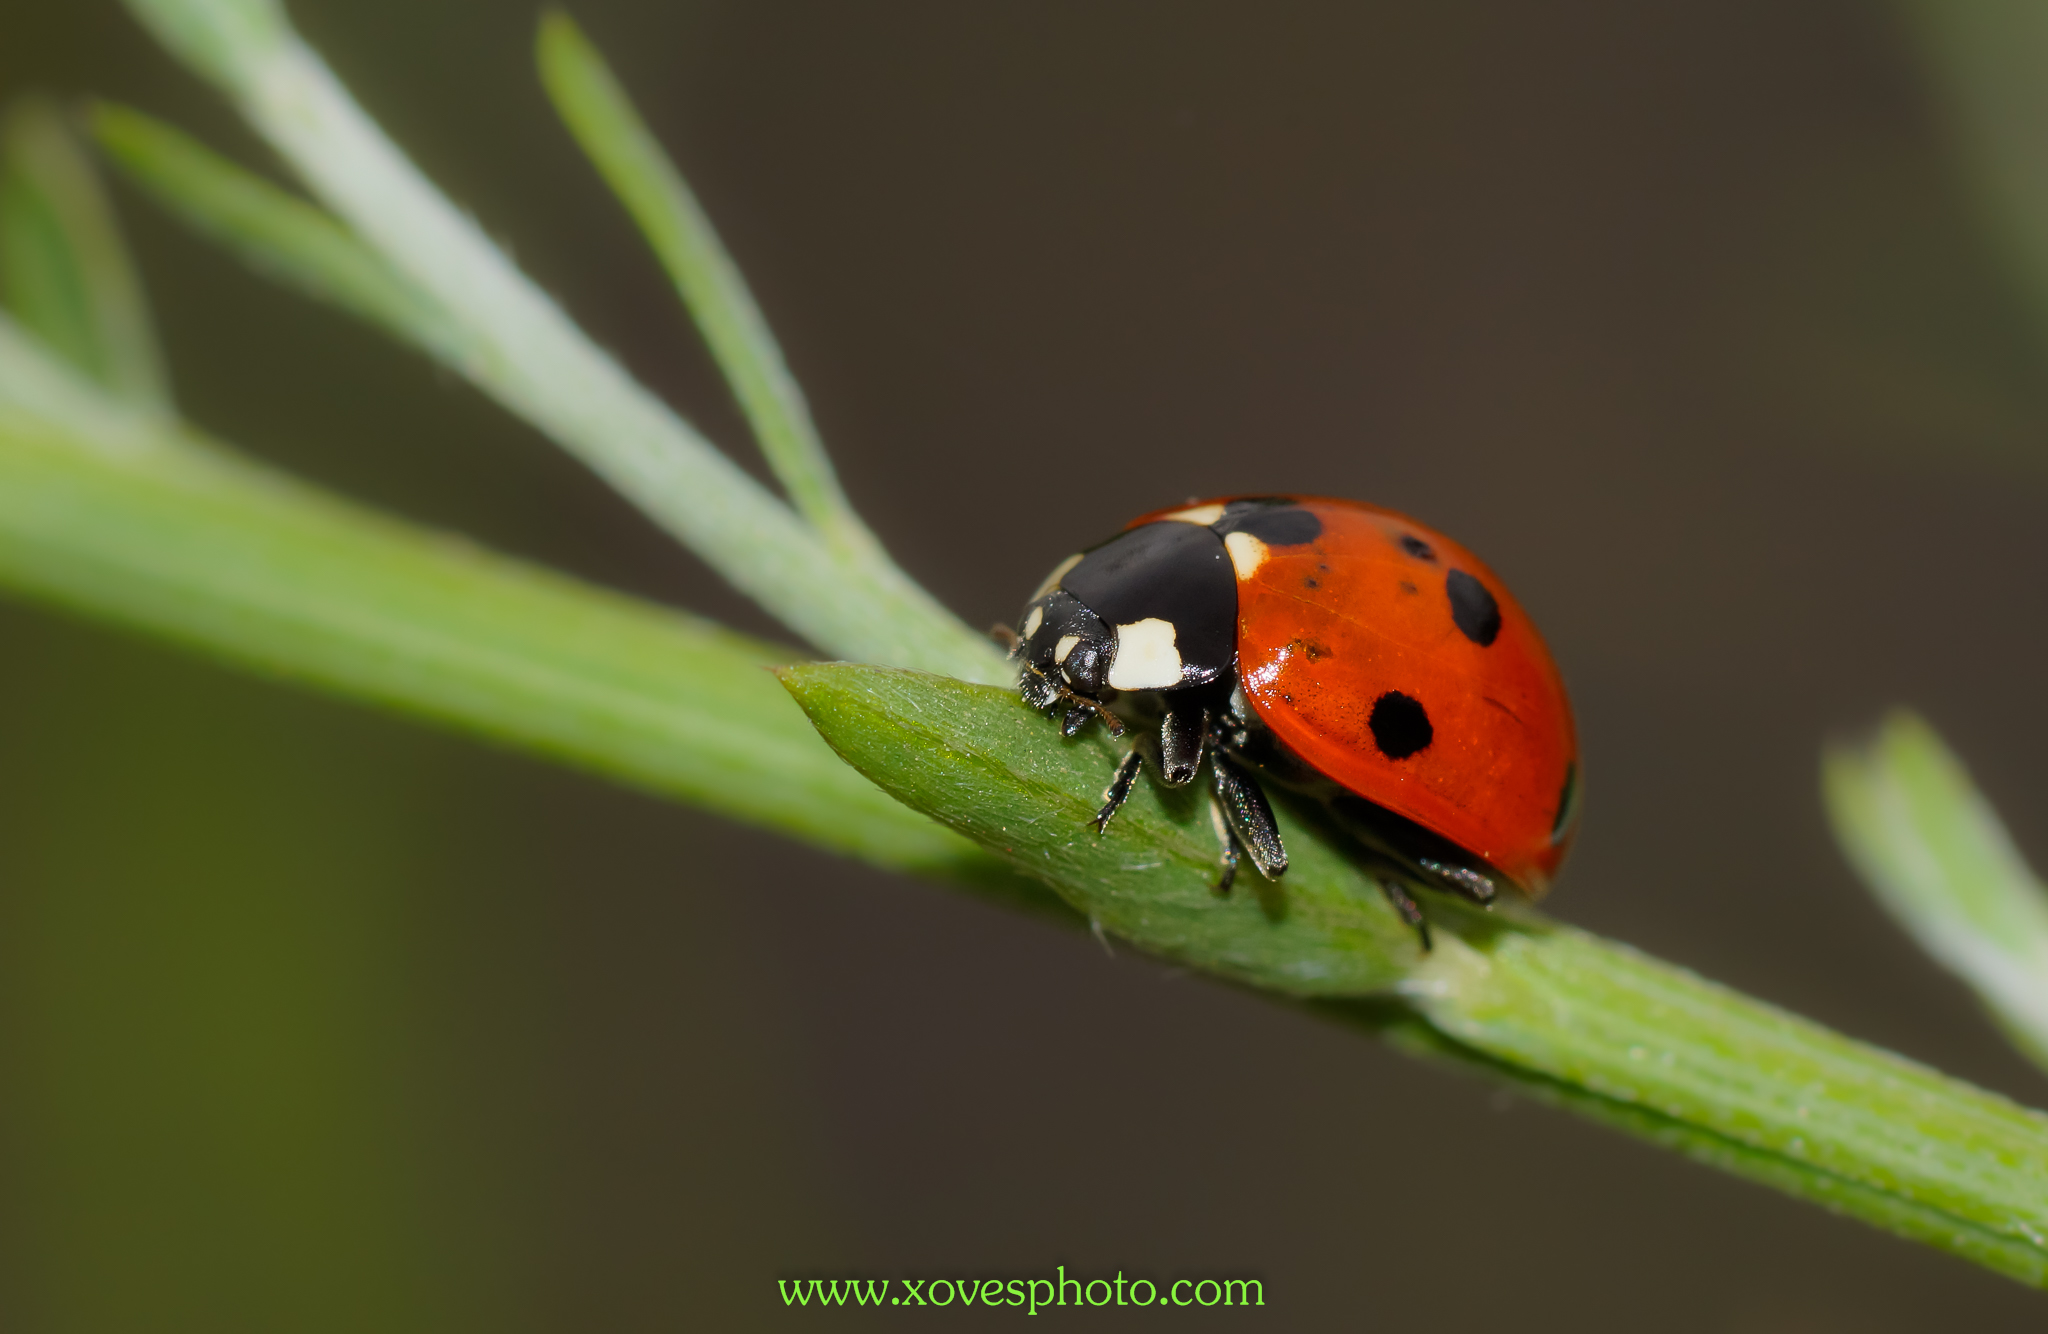
nature, photography, flower, green, insect, macro, ladybug, fauna, ladybird, invertebrate, close up, 100mm, animals, naturaleza, a77, beetle, mariquita, ggl1, gaby1, xovesphoto, animales, sonya77, minolta100mm, gphoto, macro photography, leaf beetle, plant stem